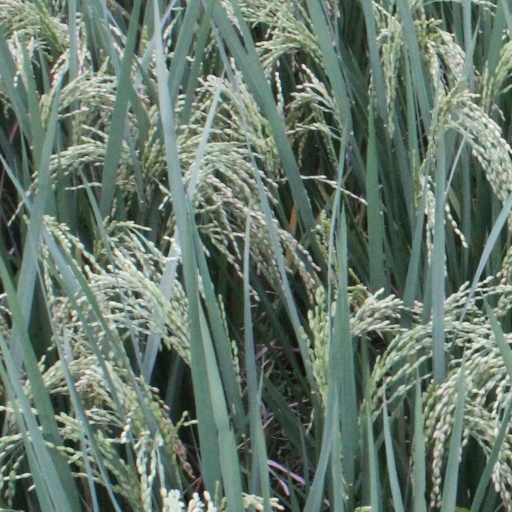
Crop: rice